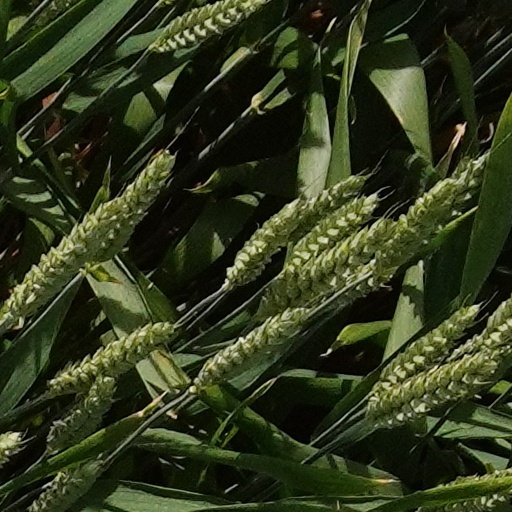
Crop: wheat